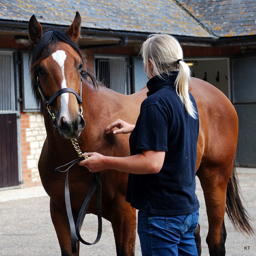
A woman is standing up next to her brown horse.
A woman standing, holding a horse by the reins.
Woman stands next to a horse and pets it.
A woman stands next to a horse and leads it with reigns.
A woman touches her fingertips to a brown horse while holding its reigns at stables.